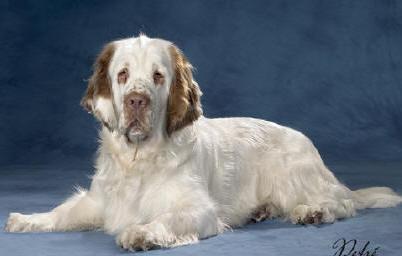
clumber